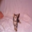
Label: cat